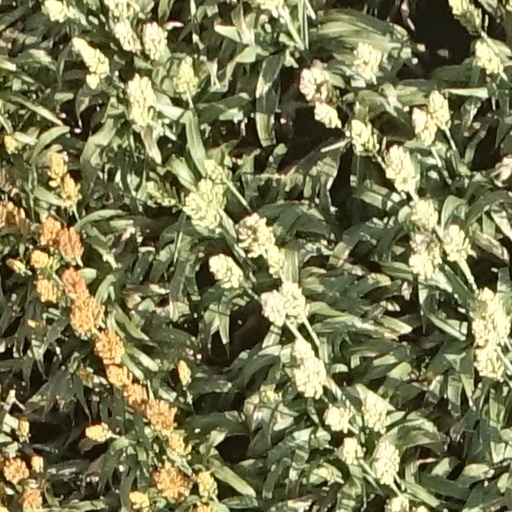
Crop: sorghum